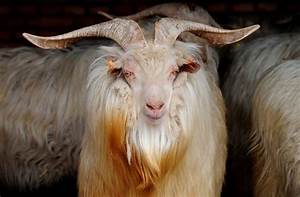
Label: sheep